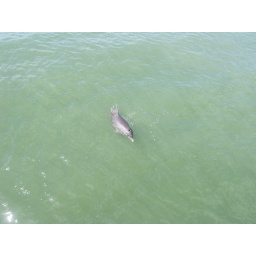
dolphin in the living green water of the Gulf of Mexico